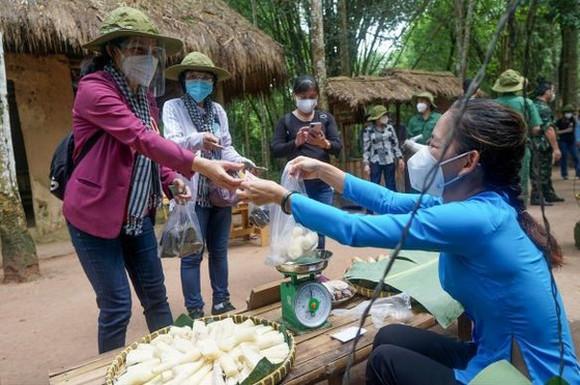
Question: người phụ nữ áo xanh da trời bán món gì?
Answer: bán những củ sắn